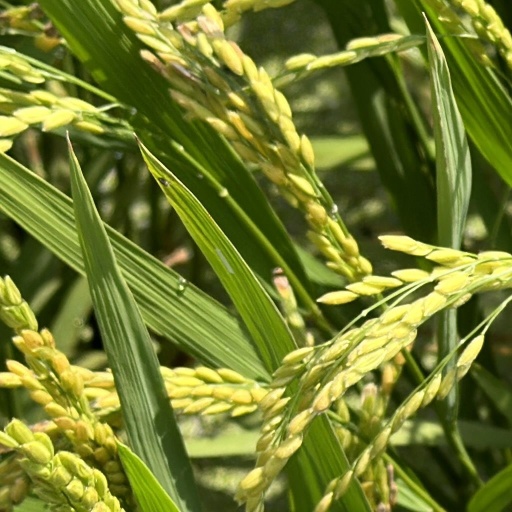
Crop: rice